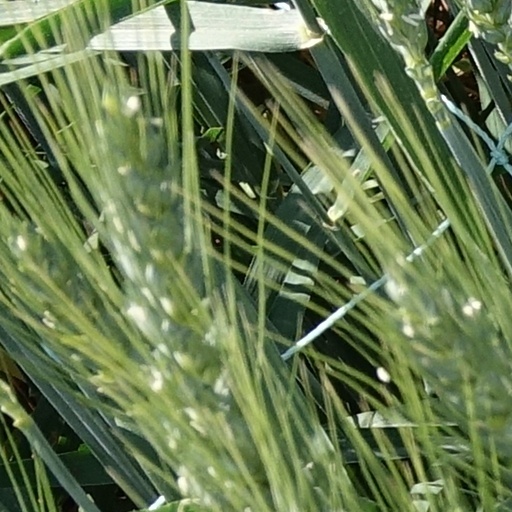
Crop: wheat